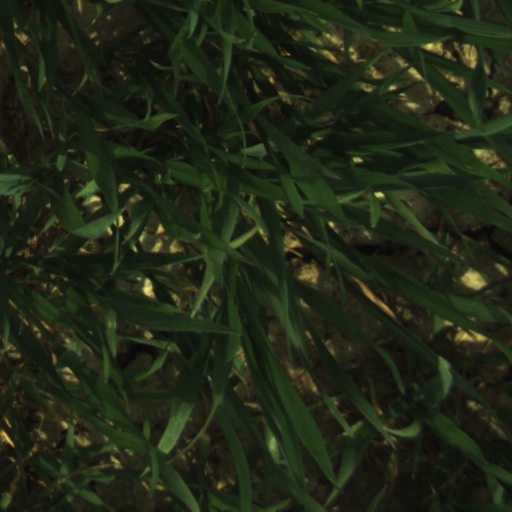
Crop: wheat